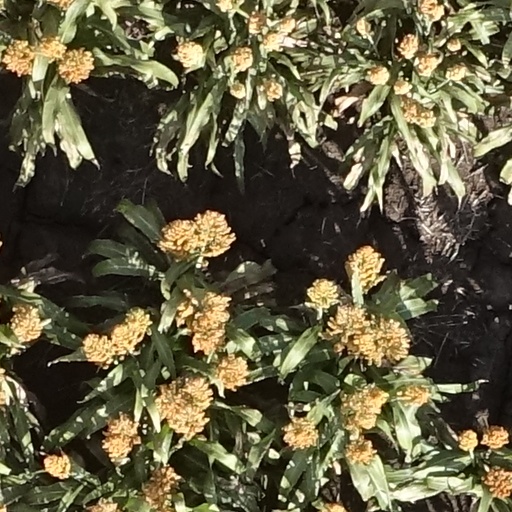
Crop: sorghum